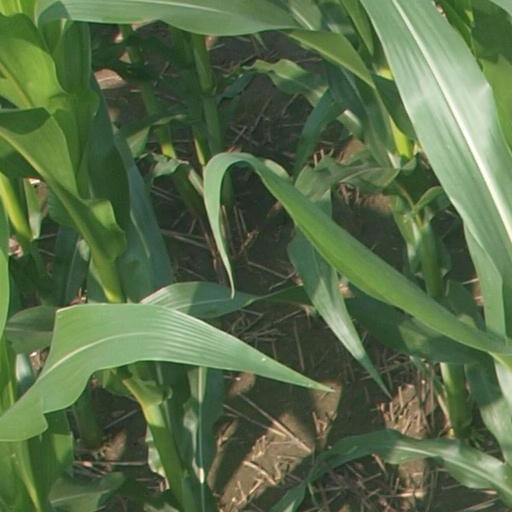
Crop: maize; corn